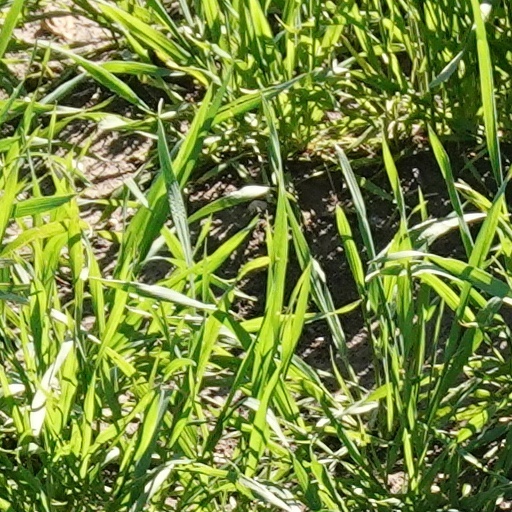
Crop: wheat